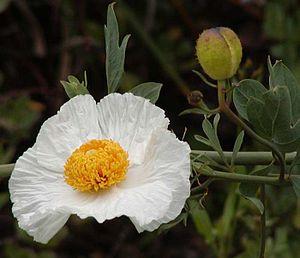
Hanakotoba est la forme japonaise du langage des fleurs qui permet d'exprimer symboliquement les émotions.